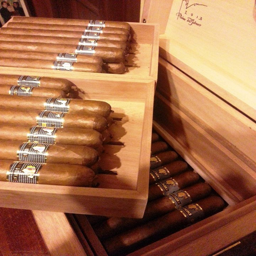
according to a friend who lives these cigars are the golden dream of all good smoker .